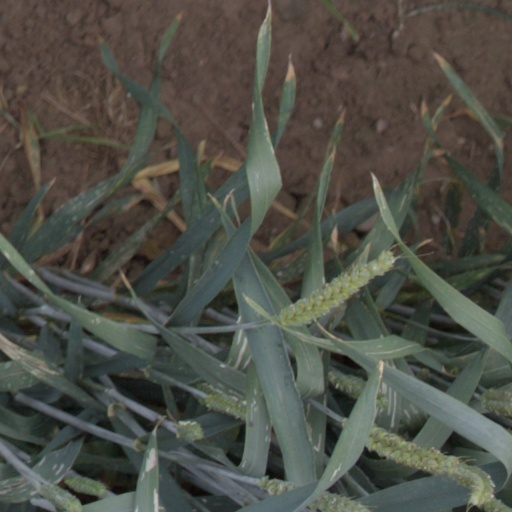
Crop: wheat